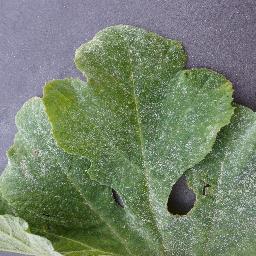
Label: Squash___Powdery_mildew